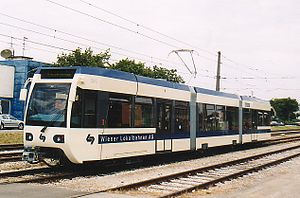
Lokalbahn Wien-Baden
Vogn af typen 400 i Inzersdorf
Lokalbahn Wien-Baden eller Badner Bahn er en lokalbane i Østrigs hovedstad Wien og omegn og drives af AG der Wiener Lokalbahnen.